The Gamesters of Triskelion

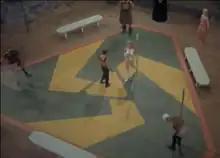
The arena floor is a triskelion

"The Gamesters of Triskelion" is the sixteenth episode of the of the American science fiction television series "". Written by Margaret Armen and directed by Gene Nelson, it was first broadcast January 5, 1968.